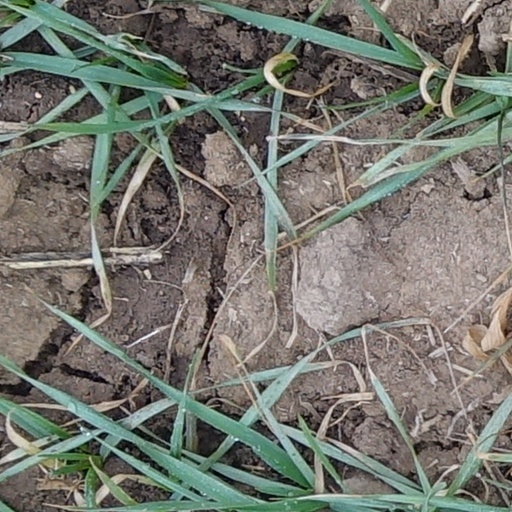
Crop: wheat